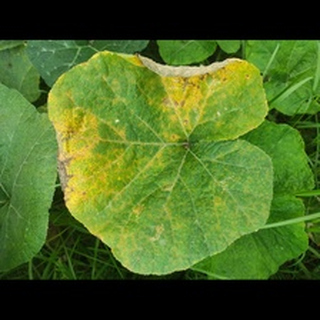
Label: pumpkin_downy_mildew